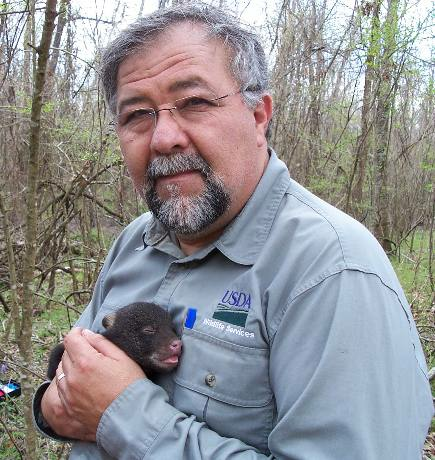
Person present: Yes